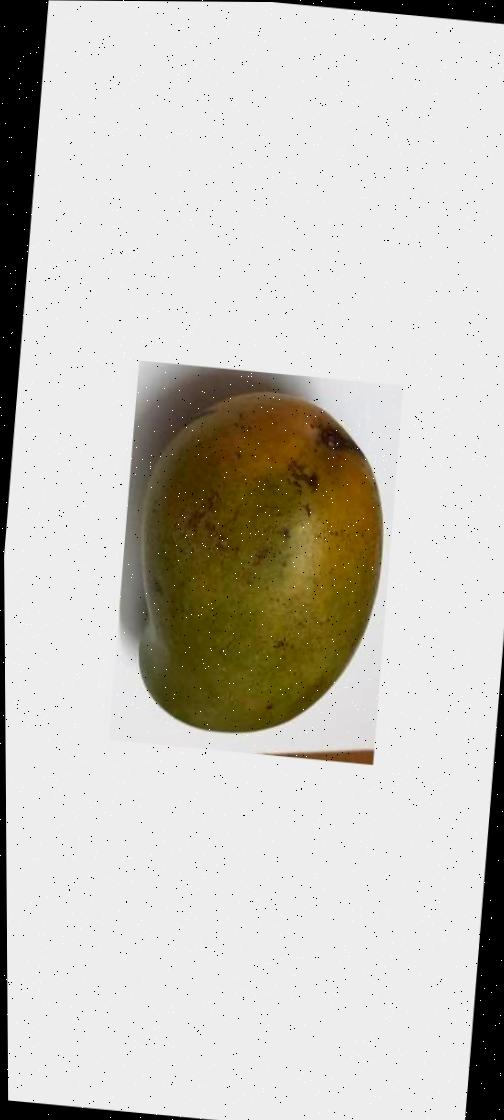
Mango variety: Rupali